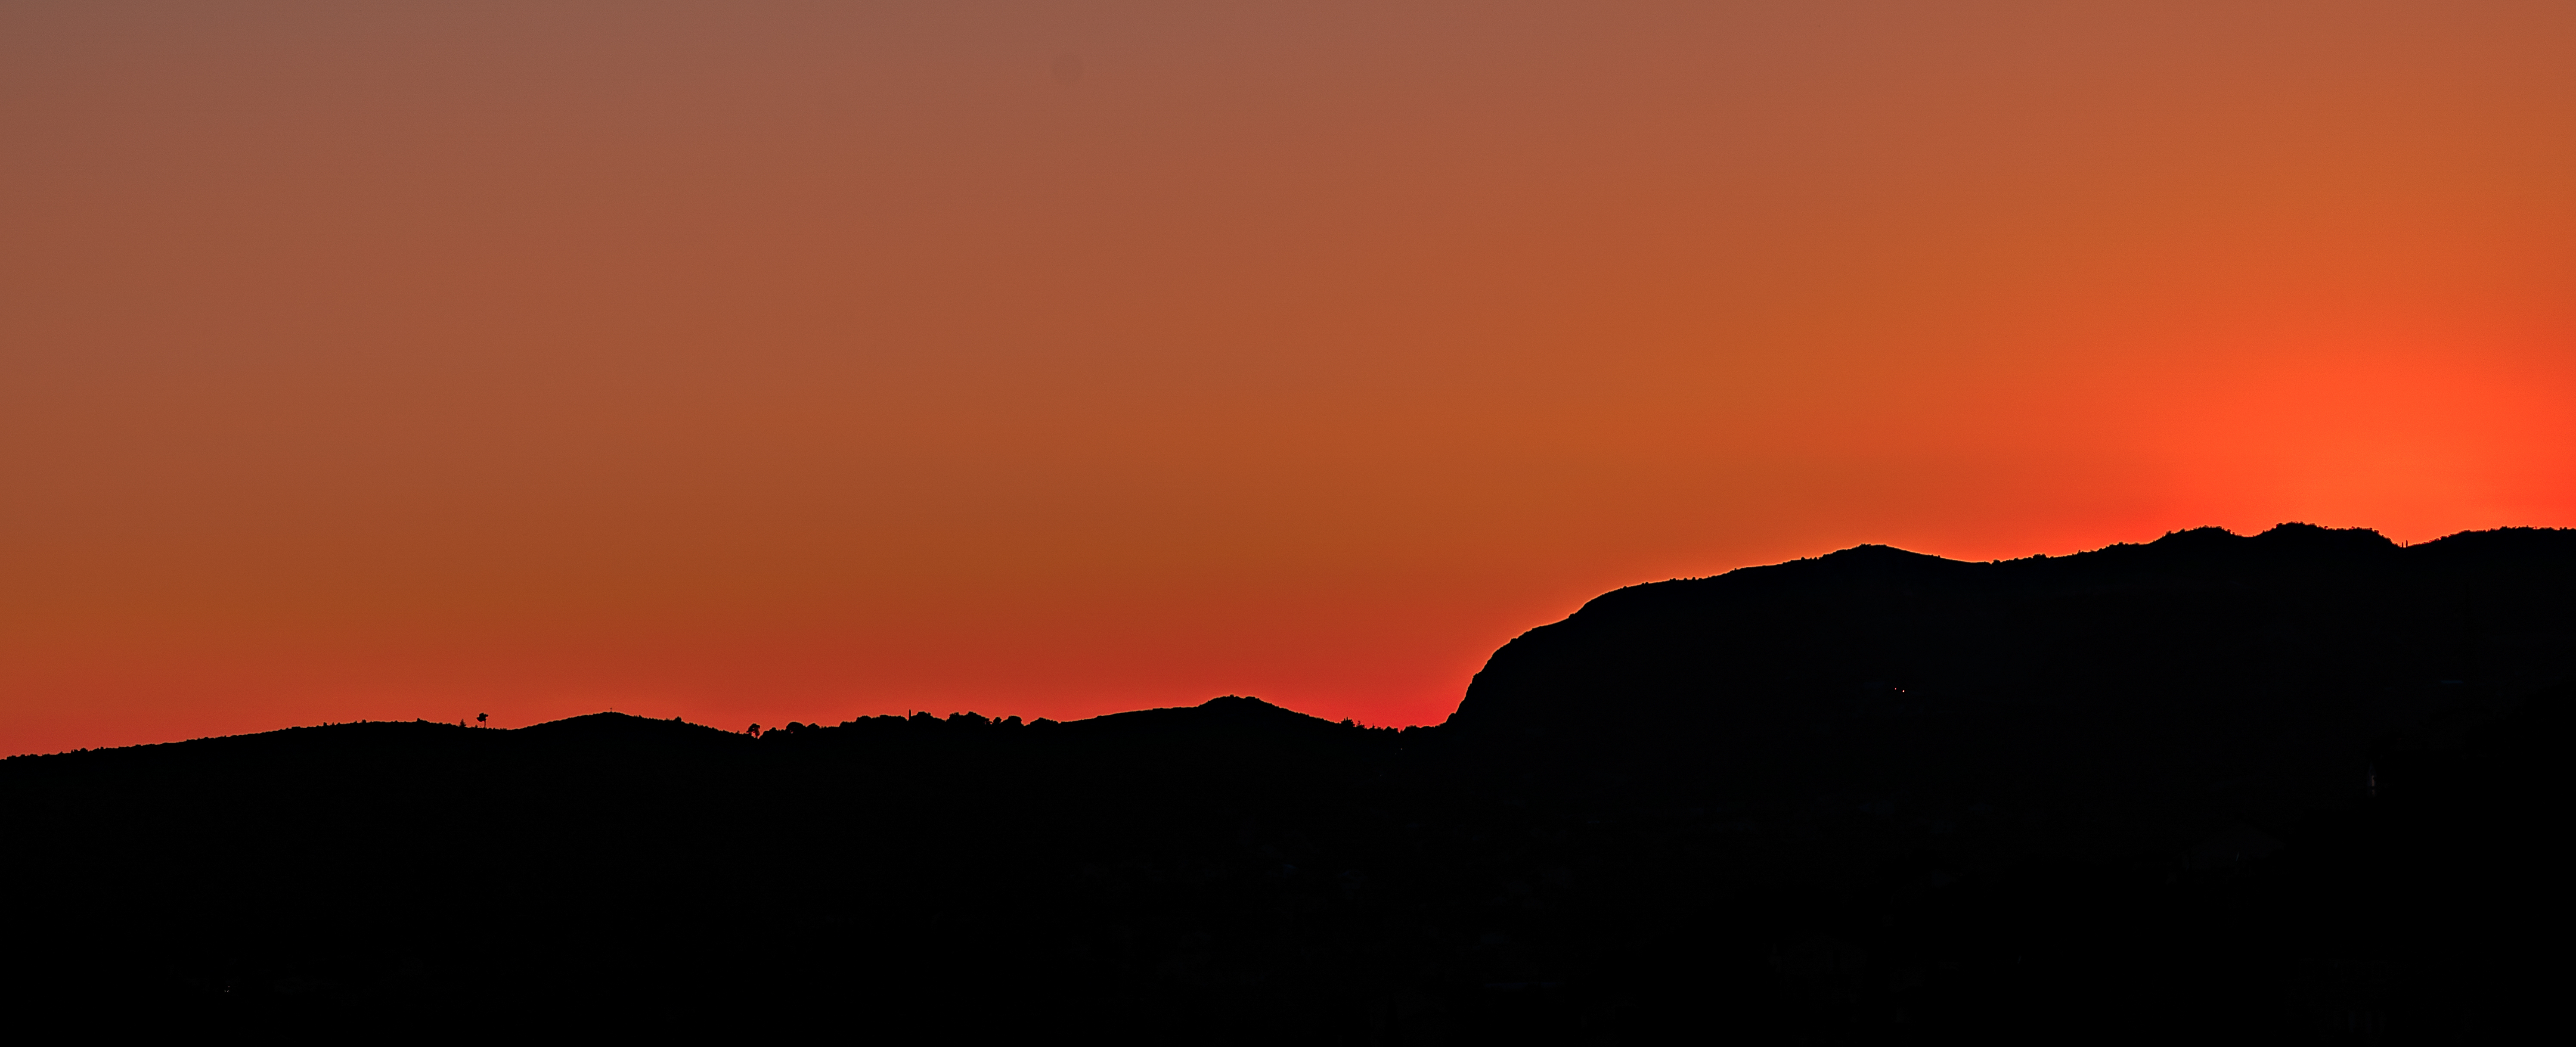
nature, horizon, silhouette, mountain, cloud, sky, sun, sunrise, sunset, morning, hill, dawn, atmosphere, dusk, evening, afterglow, atmospheric phenomenon, mountainous landforms, geological phenomenon, red sky at morning